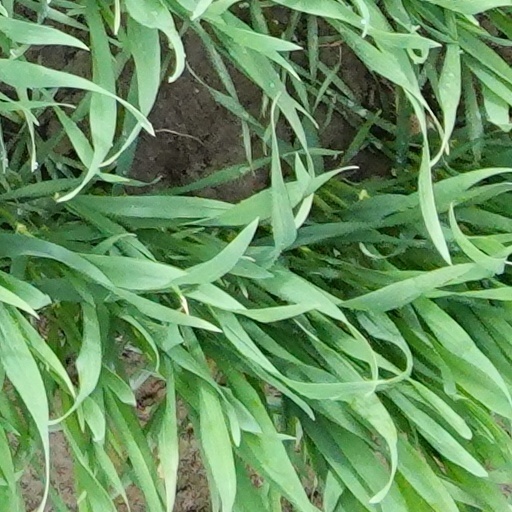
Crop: wheat